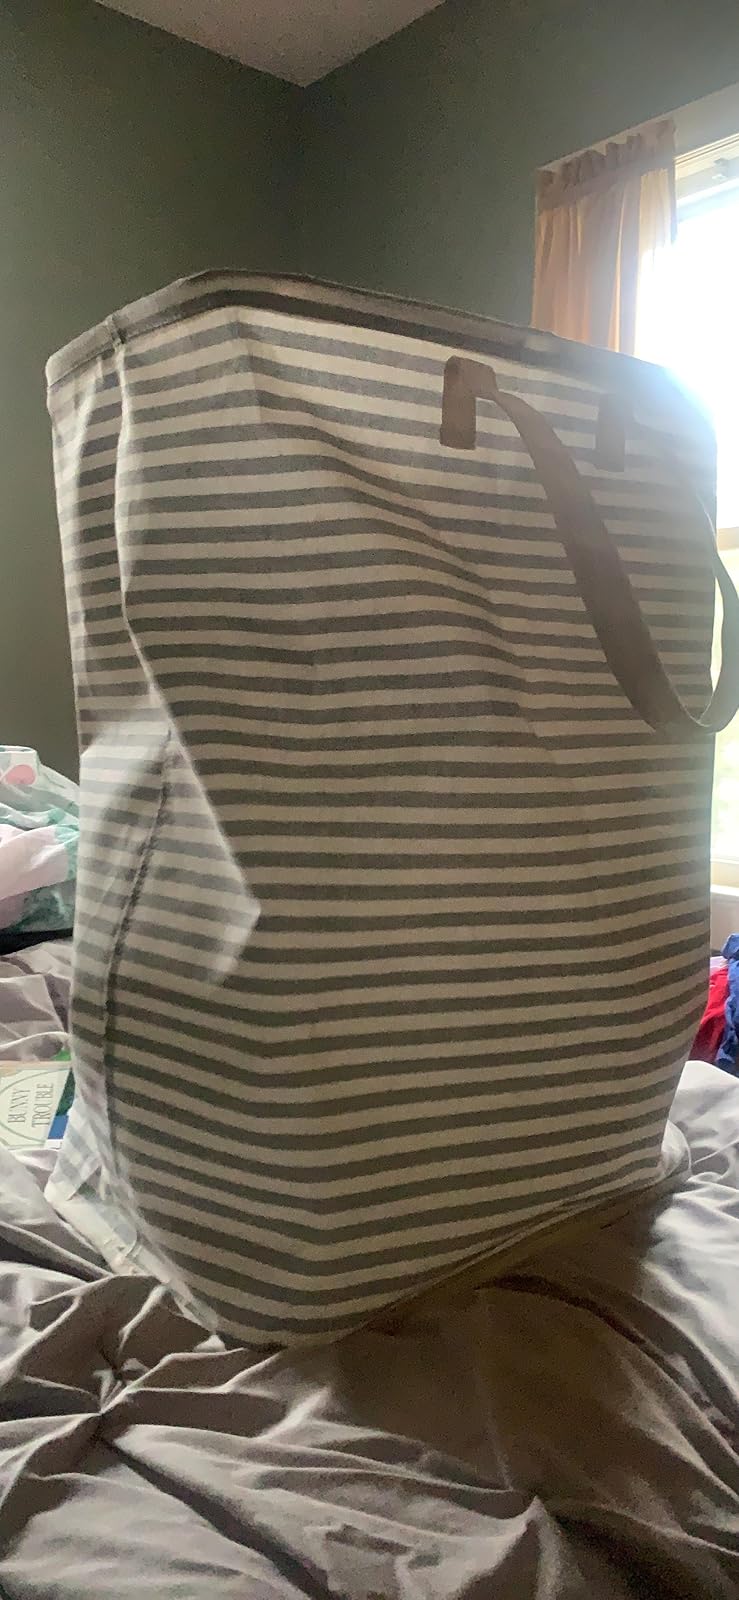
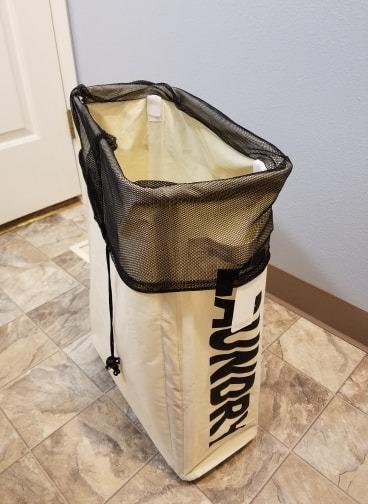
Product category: items_hamper
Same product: no